Alternative country

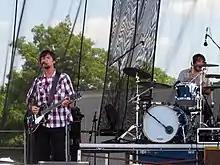
Son Volt performing in 2005

In the 1990s, the term "alternative country", paralleling alternative rock, began to be used to describe a diverse group of musicians and singers operating outside the traditions and industry of mainstream country music. Many eschewed the increasingly polished production values and pop sensibilities of the Nashville-dominated industry for a more lo-fi sound, frequently infused with a strong punk and rock and roll aesthetic. Lyrics may be bleak or socially aware, but also more heartfelt and less likely to use the clichés sometimes used by mainstream country musicians. In other respects, the musical styles of artists that fall within this genre often have little in common, ranging from traditional American folk music and bluegrass, through rockabilly and honky-tonk, to music that is indistinguishable from mainstream rock or country. This already broad labeling has been further confused by alternative country artists disavowing the movement, mainstream artists declaring they are part of it, and retroactive claims that past or veteran musicians are alternative country. "No Depression", the best-known magazine dedicated to the genre, declared that it covered "alternative-country music (whatever that is)".